Samson François

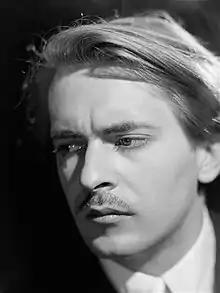
François, 1948

François was born in Frankfurt where his father worked at the French consulate. His mother, Rose, named him Samson, for strength, and Pascal, for mind. François discovered the piano early – at the age of two – and his first studies were in Italy, with Pietro Mascagni, who encouraged him to give his first concert at the age of six.